Brad Sherman

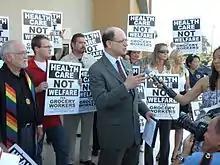
Congressman Brad Sherman joins with members of United Food and Commercial Workers (UFCW) at a local supermarket in Sherman Oaks

He has introduced legislation to implement a mandatory nighttime curfew at Bob Hope Airport to reduce airport noise in the San Fernando Valley.